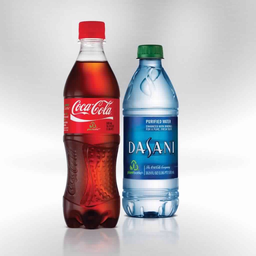
Label: plastic